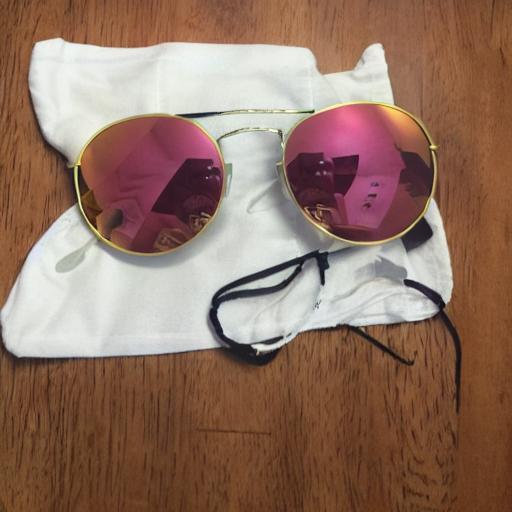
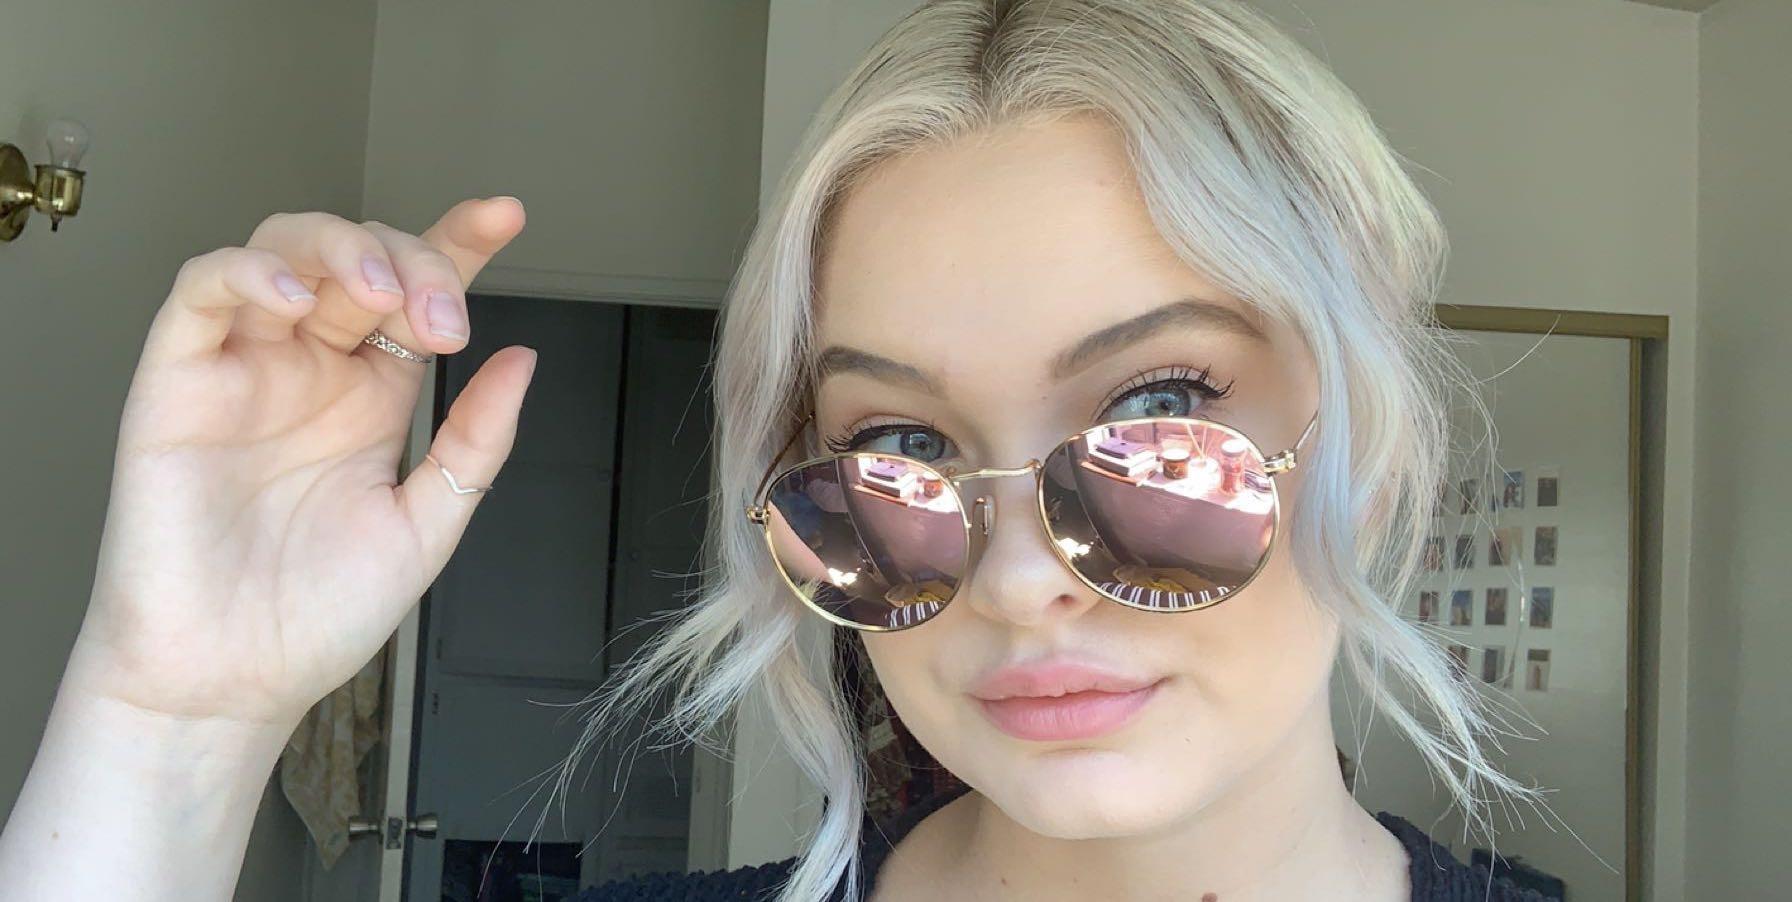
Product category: accessories_sunglasses
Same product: no